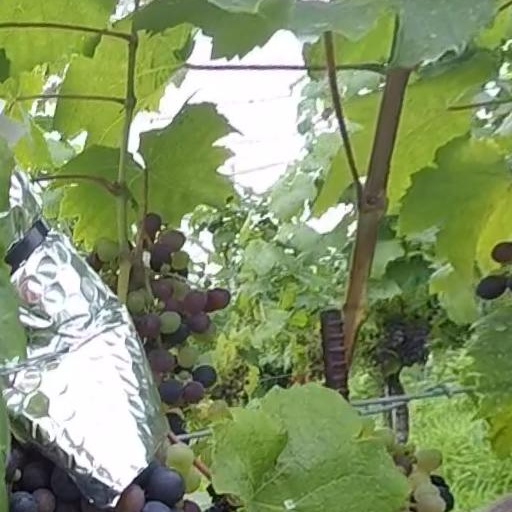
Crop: grape